Planetary nebula

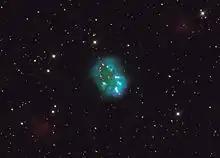
The Necklace Nebula consists of a bright ring, measuring about two light-years across, dotted with dense, bright knots of gas that resemble diamonds in a necklace. The knots glow brightly due to absorption of ultraviolet light from the central stars.

After a star passes through the asymptotic giant branch (AGB) phase, the short planetary nebula phase of stellar evolution begins as gases blow away from the central star at speeds of a few kilometers per second. The central star is the remnant of its AGB progenitor, an electron-degenerate carbon-oxygen core that has lost most of its hydrogen envelope due to mass loss on the AGB. As the gases expand, the central star undergoes a two-stage evolution, first growing hotter as it continues to contract and hydrogen fusion reactions occur in the shell around the core and then slowly cooling when the hydrogen shell is exhausted through fusion and mass loss. In the second phase, it radiates away its energy and fusion reactions cease, as the central star is not heavy enough to generate the core temperatures required for carbon and oxygen to fuse. During the first phase, the central star maintains constant luminosity, while at the same time it grows ever hotter, eventually reaching temperatures around 100,000 K. In the second phase, it cools so much that it does not give off enough ultraviolet radiation to ionize the increasingly distant gas cloud. The star becomes a white dwarf, and the expanding gas cloud becomes invisible to us, ending the planetary nebula phase of evolution. For a typical planetary nebula, about 10,000 years passes between its formation and recombination of the resulting plasma.